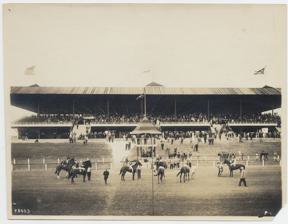
Building: Oriental Park Racetrack
Country: Cuba
Year built: 1915
Thoroughbred horse-racing facility in Cuba Oriental Park Racetrack Oriental Park Racetrack in Marianao , Havana , Cuba , was a thoroughbred horse-racing facility operated during the winter by the Havana-American Jockey Club of Cuba. Founded in 1915, Oriental Park was the only race track in Cuba before Fidel Castro came to power in 1959. It was closed February 5th, 1967. History In its heyday, American owners brought their horses to race at Oriental Park Racetrack during the winter, and future Hall of Fame jockey Laverne Fator rode there in 1918, as did Alfred Robertson in the mid-1920s and Cuban-born Avelino Gomez . With American racetracks closed, jockey Joe Culmone , contract rider for Brookmeade Stable , won three races at Oriental Park on December 31, 1950, tying Bill Shoemaker for most wins that year by an American jockey.  Shoemaker won on the same day at Agua Caliente Racetrack in Tijuana , Mexico . Oriental Park is also famous for hosting the April 5, 1915 boxing match between Jack Johnson and Jess Willard . Many American celebrities on vacation or who were performing at the nearby Tropicana Club visited fashionable Oriental Park Racetrack, as did Europeans such as tennis star Suzanne Lenglen . Prominent hotelier John McEntee Bowman , owner of Westchester Country Club in Rye, New York and president of Bowman-Biltmore Hotels Corp. , which counted the Seville-Biltmore Hotel in Havana as part of its hotel properties, served as president of the Havana-American Jockey Club, as did Harry D. ("Curly") Brown, owner of Arlington Park in Chicago . In his book Little Man: Meyer Lansky and the Gangster Life , author Robert Lacey wrote that in 1937, gangster Meyer Lansky gained control of the racetrack and casino. At Calder Race Course in Miami Gardens, Florida , is a wall in its Hall of Fame dedicated to the famous Cuban horsemen who raced at Oriental Park. Oriental Park also hosted automobile races in 1920. Thoroughbred races Cuban Derby Cuban Grand National Handicap See also Horses in Cuba References photos and data about the Oriental Park during the 50s. Mostly in Spanish Archived 15 November 2004 at the Wayback Machine March 4, 1929 TIME magazine article on John McEntee Bowman Lacey, Robert Little Man: Meyer Lansky and the Gangster Life (1993) Random House ISBN 978-0-517-10536-8